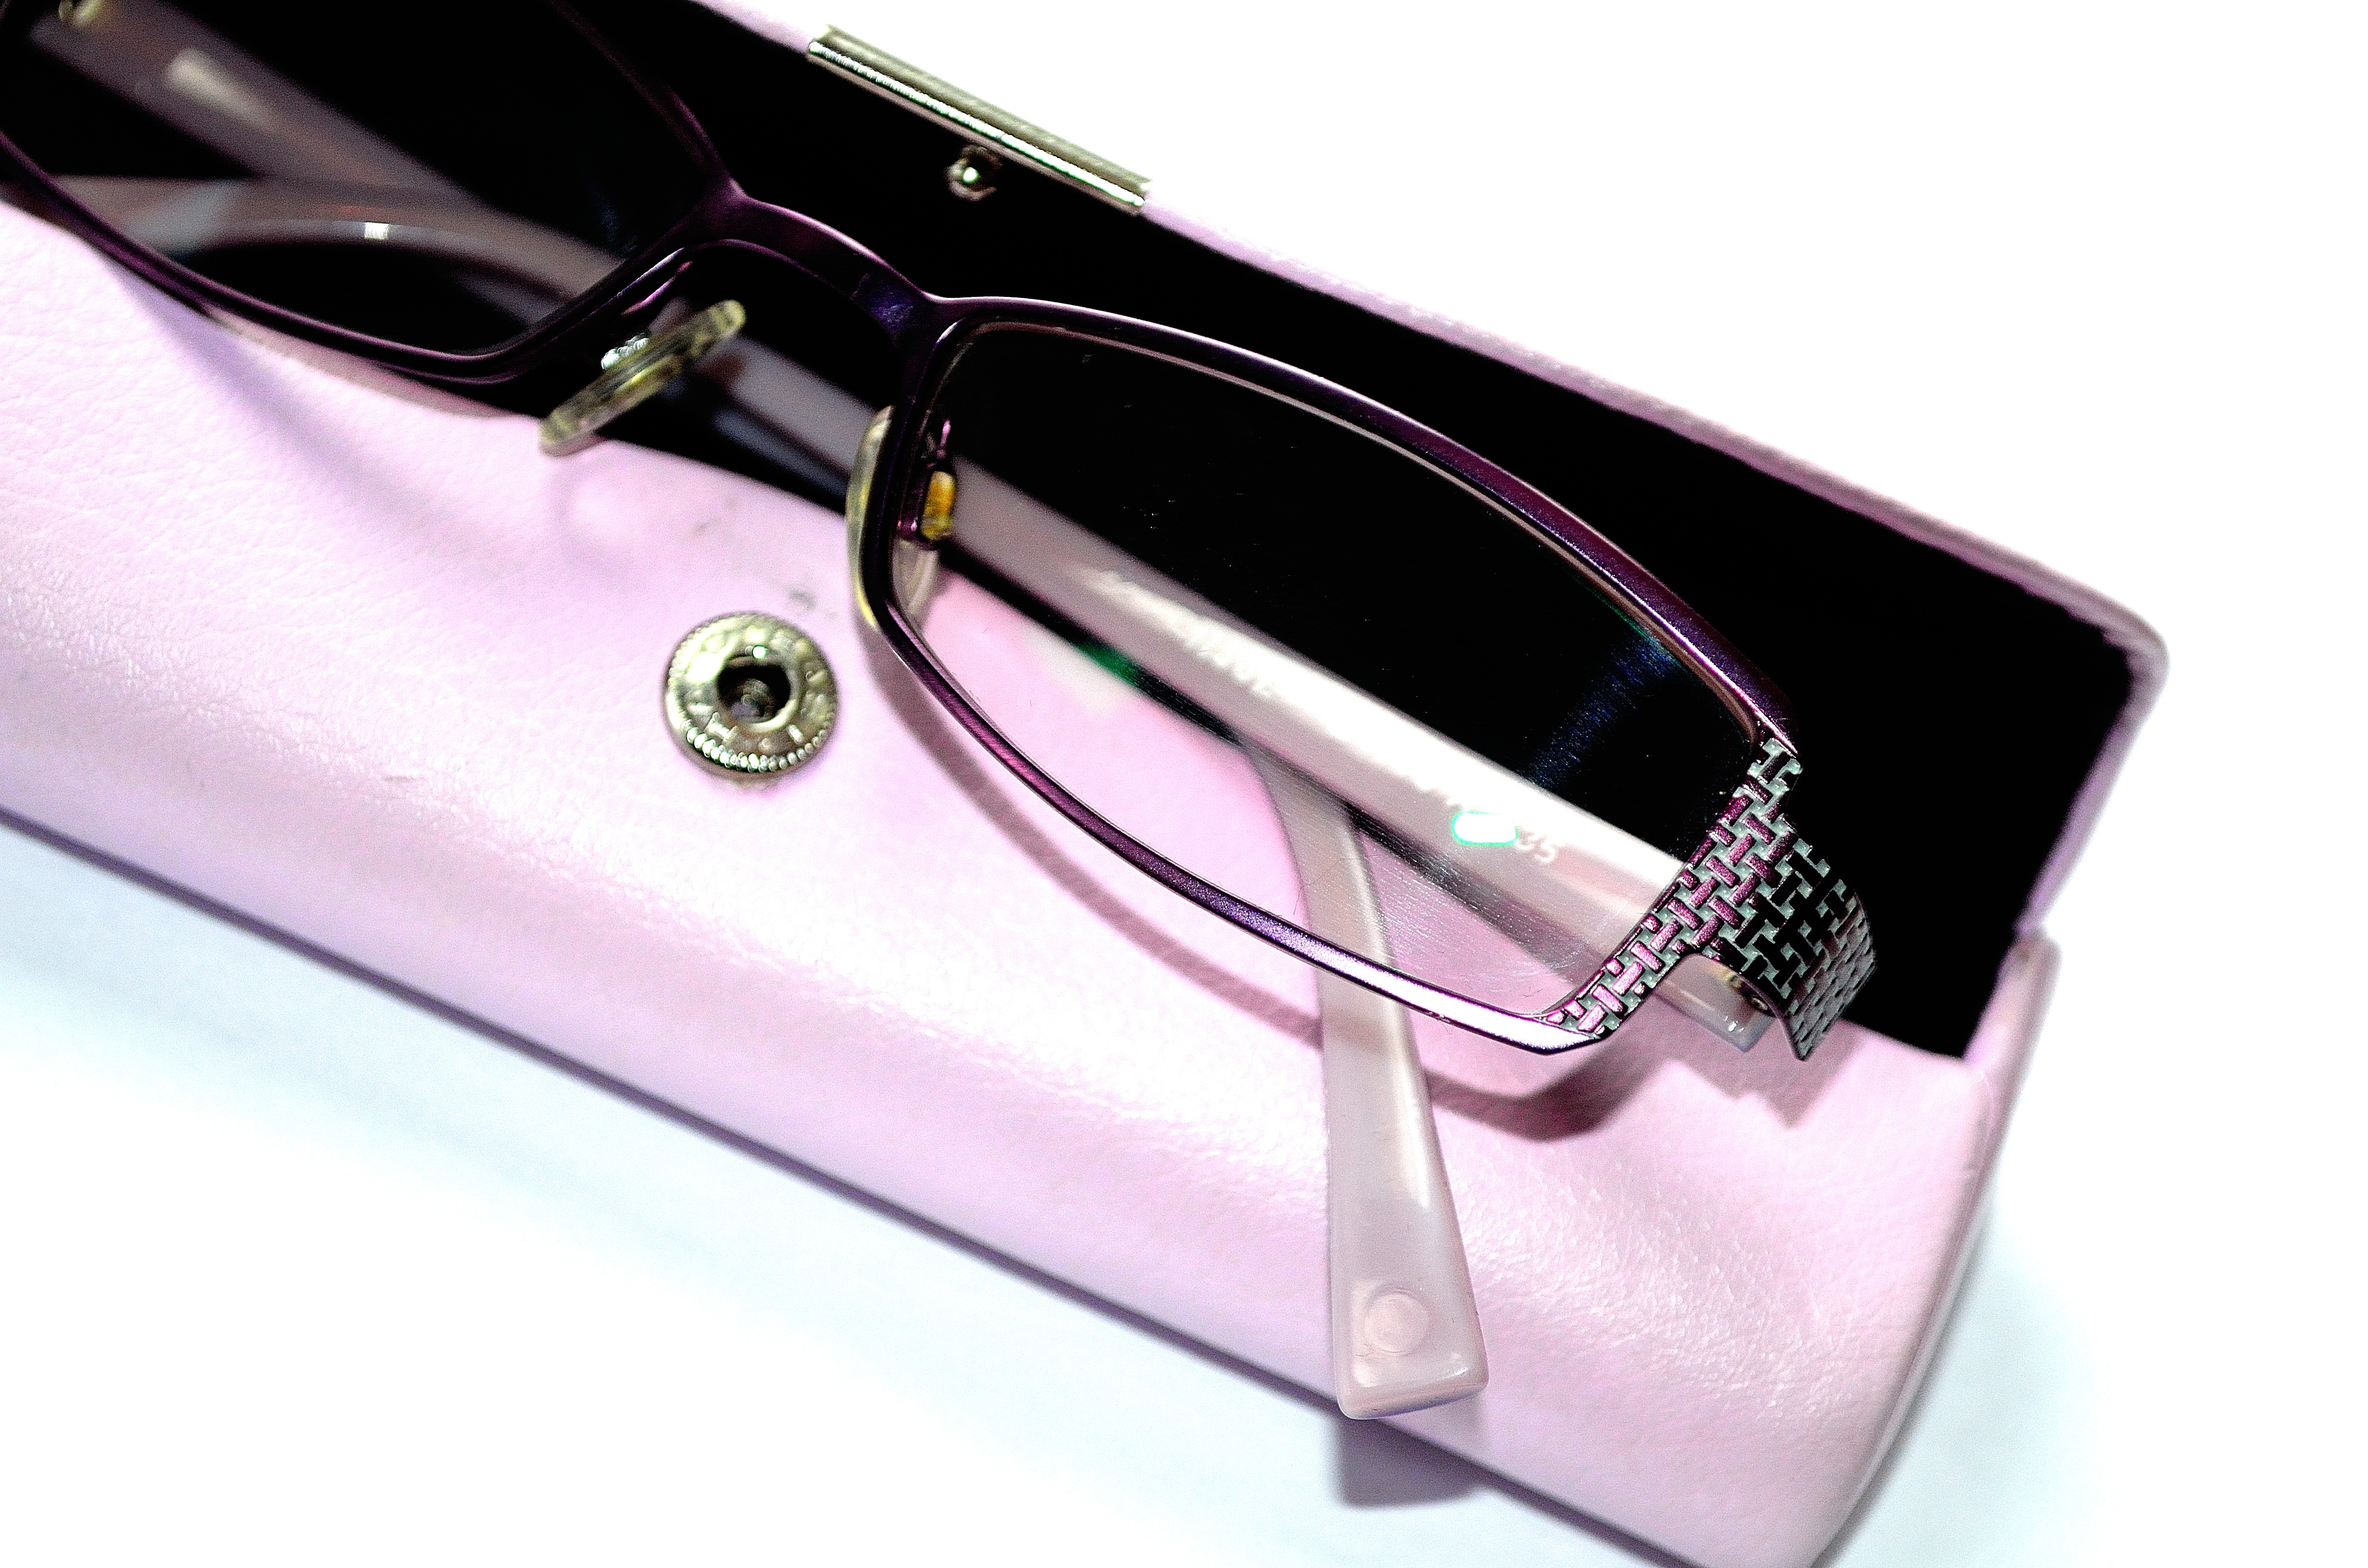
reading, macro, utility, pink, optics, housing, design, sunglasses, glasses, goggles, eyewear, image, magenta, frames, products, need, fashion accessory, vision care, dioptre